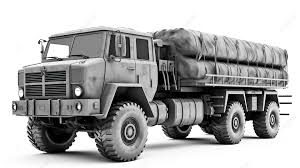
Label: Air Defense